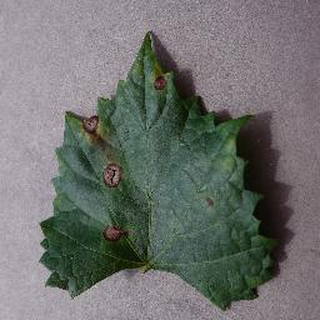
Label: grape_black_rot